Tropical Storm Imelda

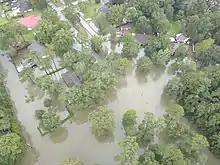
Aerial view of flooding in Roman Forest, Texas

Jefferson County, Texas, was the county most heavily impacted by Imelda. An estimated 5,100 homes were flooded in the county, suffering $14 million in damage. Major street flooding occurred in Beaumont where the Jefferson County flooding first began. Over of rain fell in the city. Encroaching floodwaters prompted the evacuation of Riceland Medical Center in Chambers County, Texas. Stream flooding persisted for days in Hardin County, Texas, where of rain was measured. Many buildings and roads were rendered impassable. Sixty homes were flooded in the county, resulting in $2.3 million in damage. In Orange County, Texas, Imelda flooded 2,679 homes, resulting in $12 million in damage. Near Mauriceville, Cow Bayou reached its second-highest crest on record. In Jasper and Newton counties in Texas, an estimated $2.4 million in damage was incurred following the flooding of 15 homes.